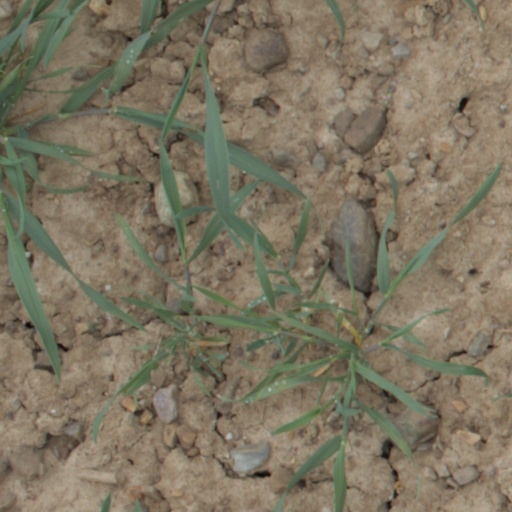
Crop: wheat